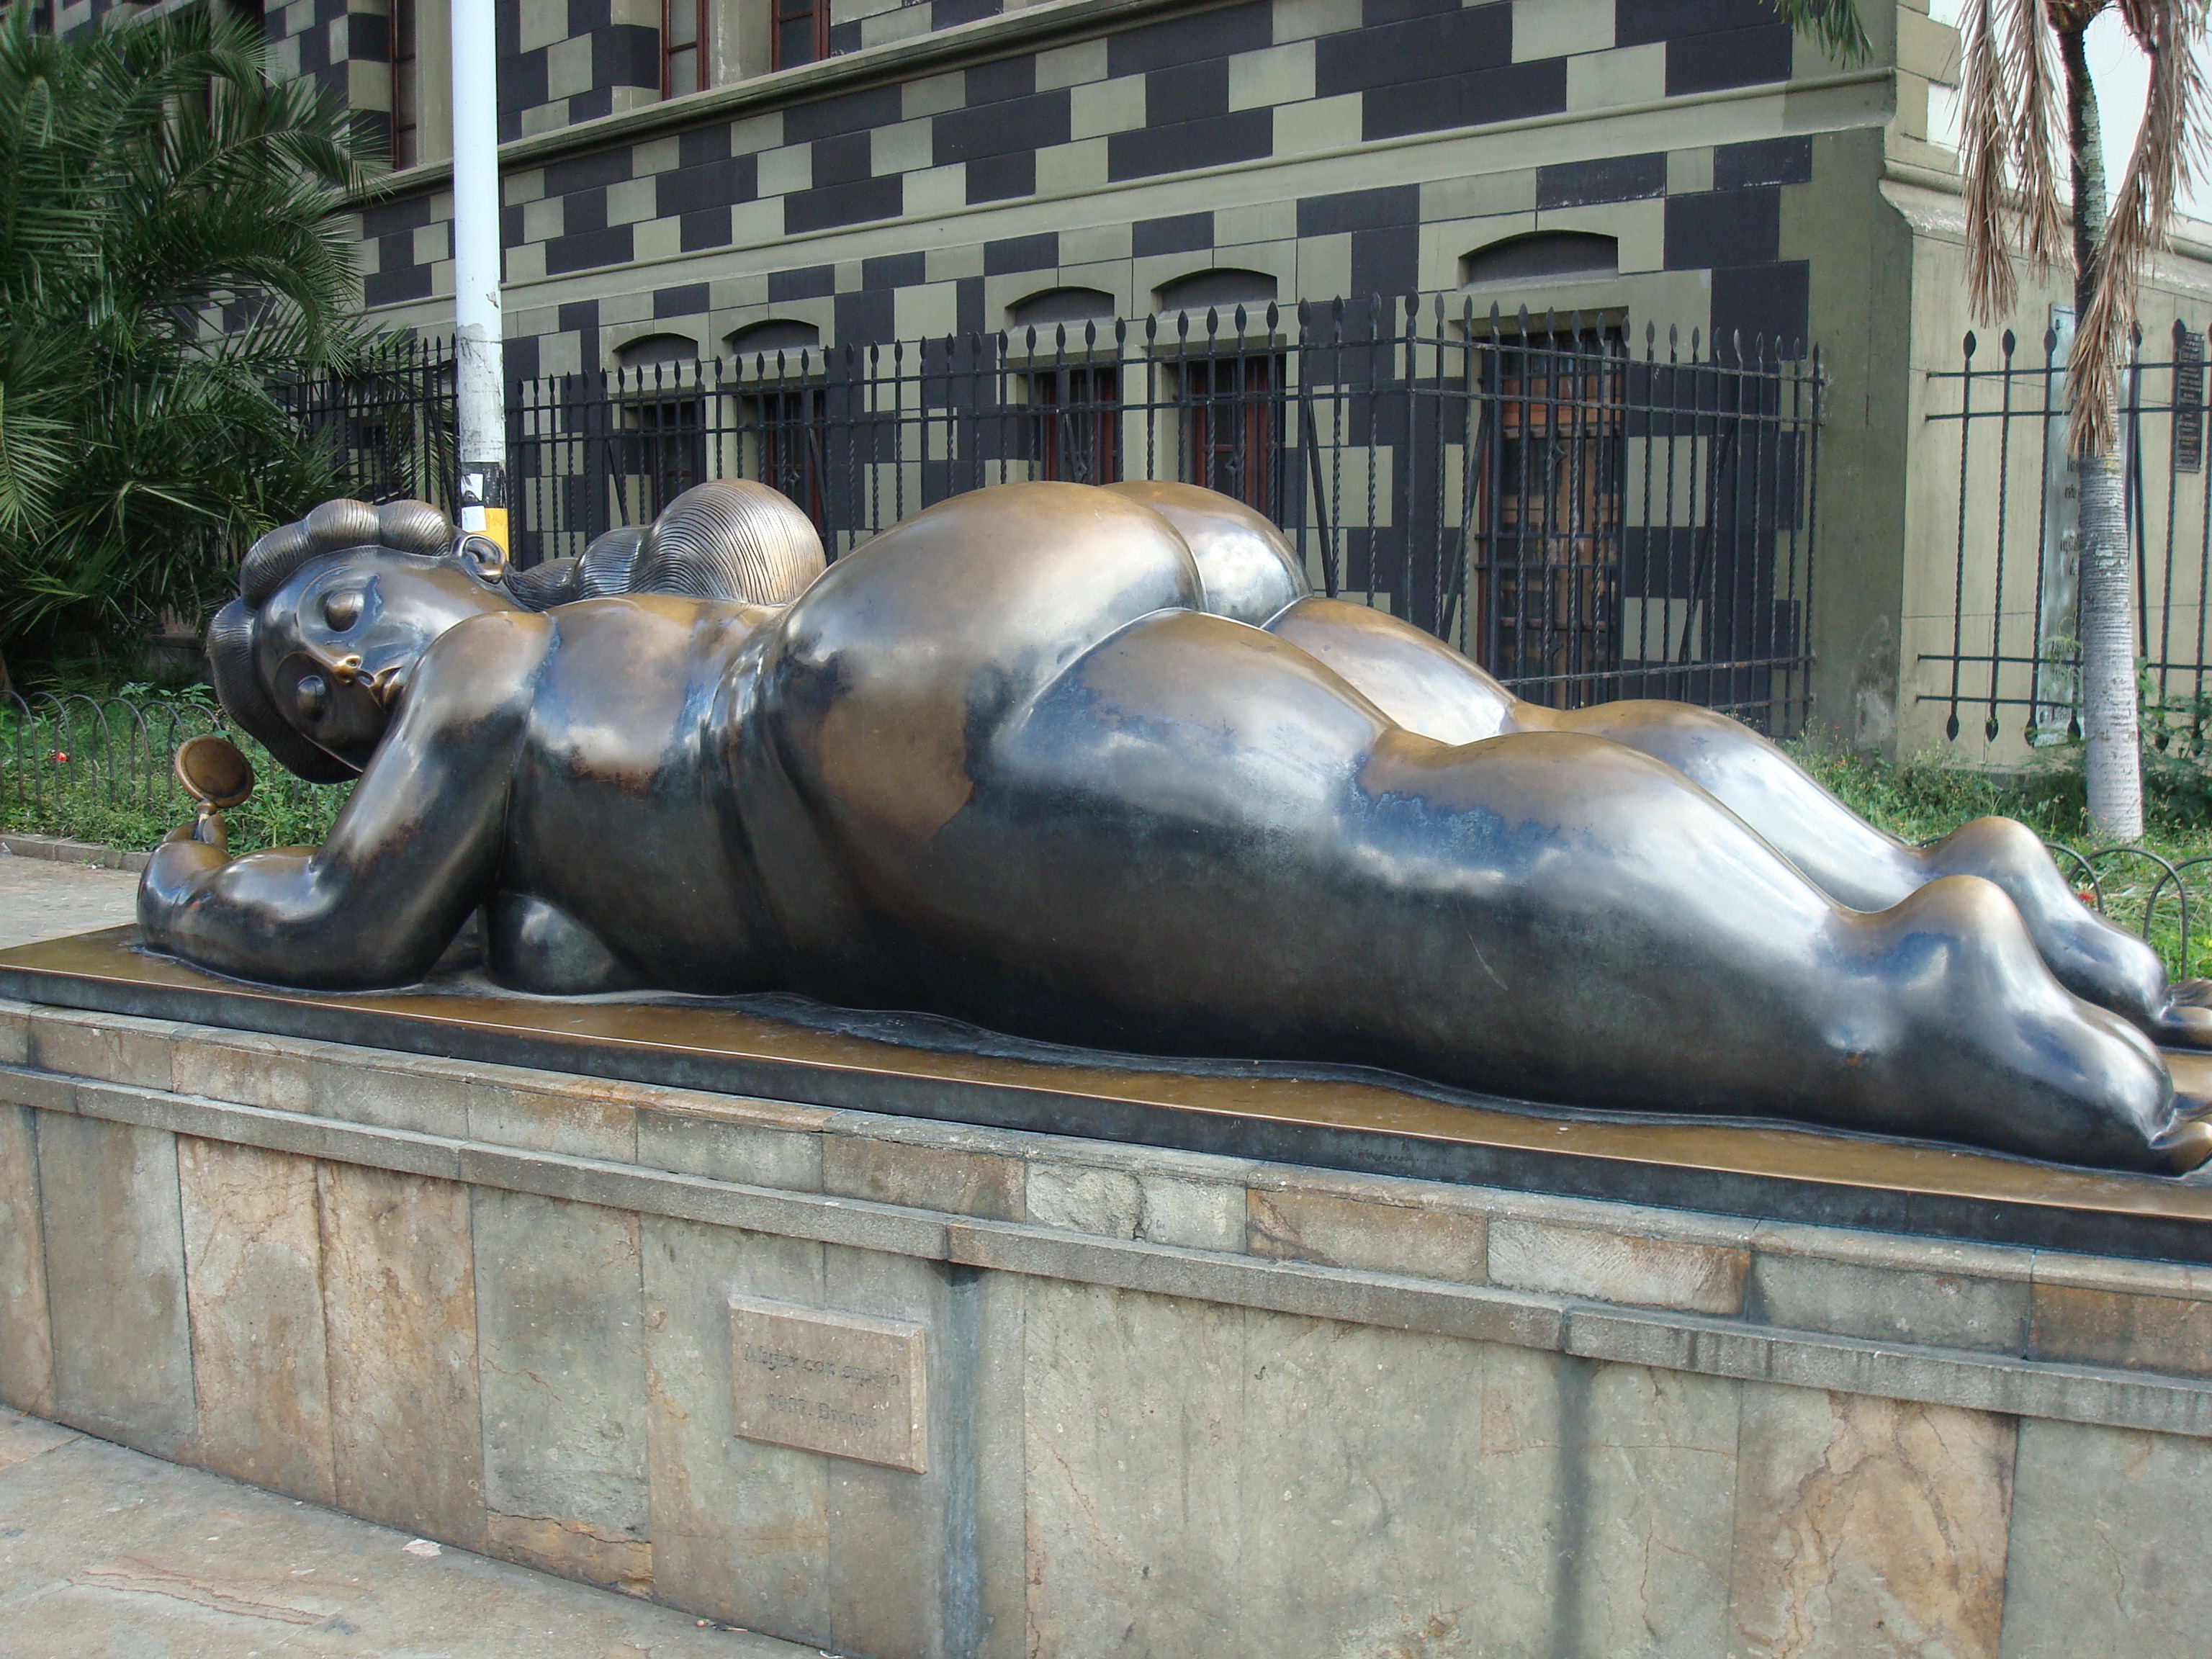
creative, monument, statue, artistic, metal, metal work, craft, artwork, sculpture, art, creativity, design, carving, colombia, medellin, metal sculpture, ancient history, botero